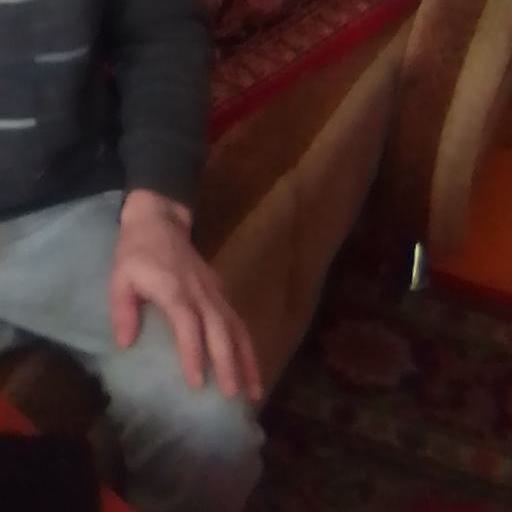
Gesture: no_gesture